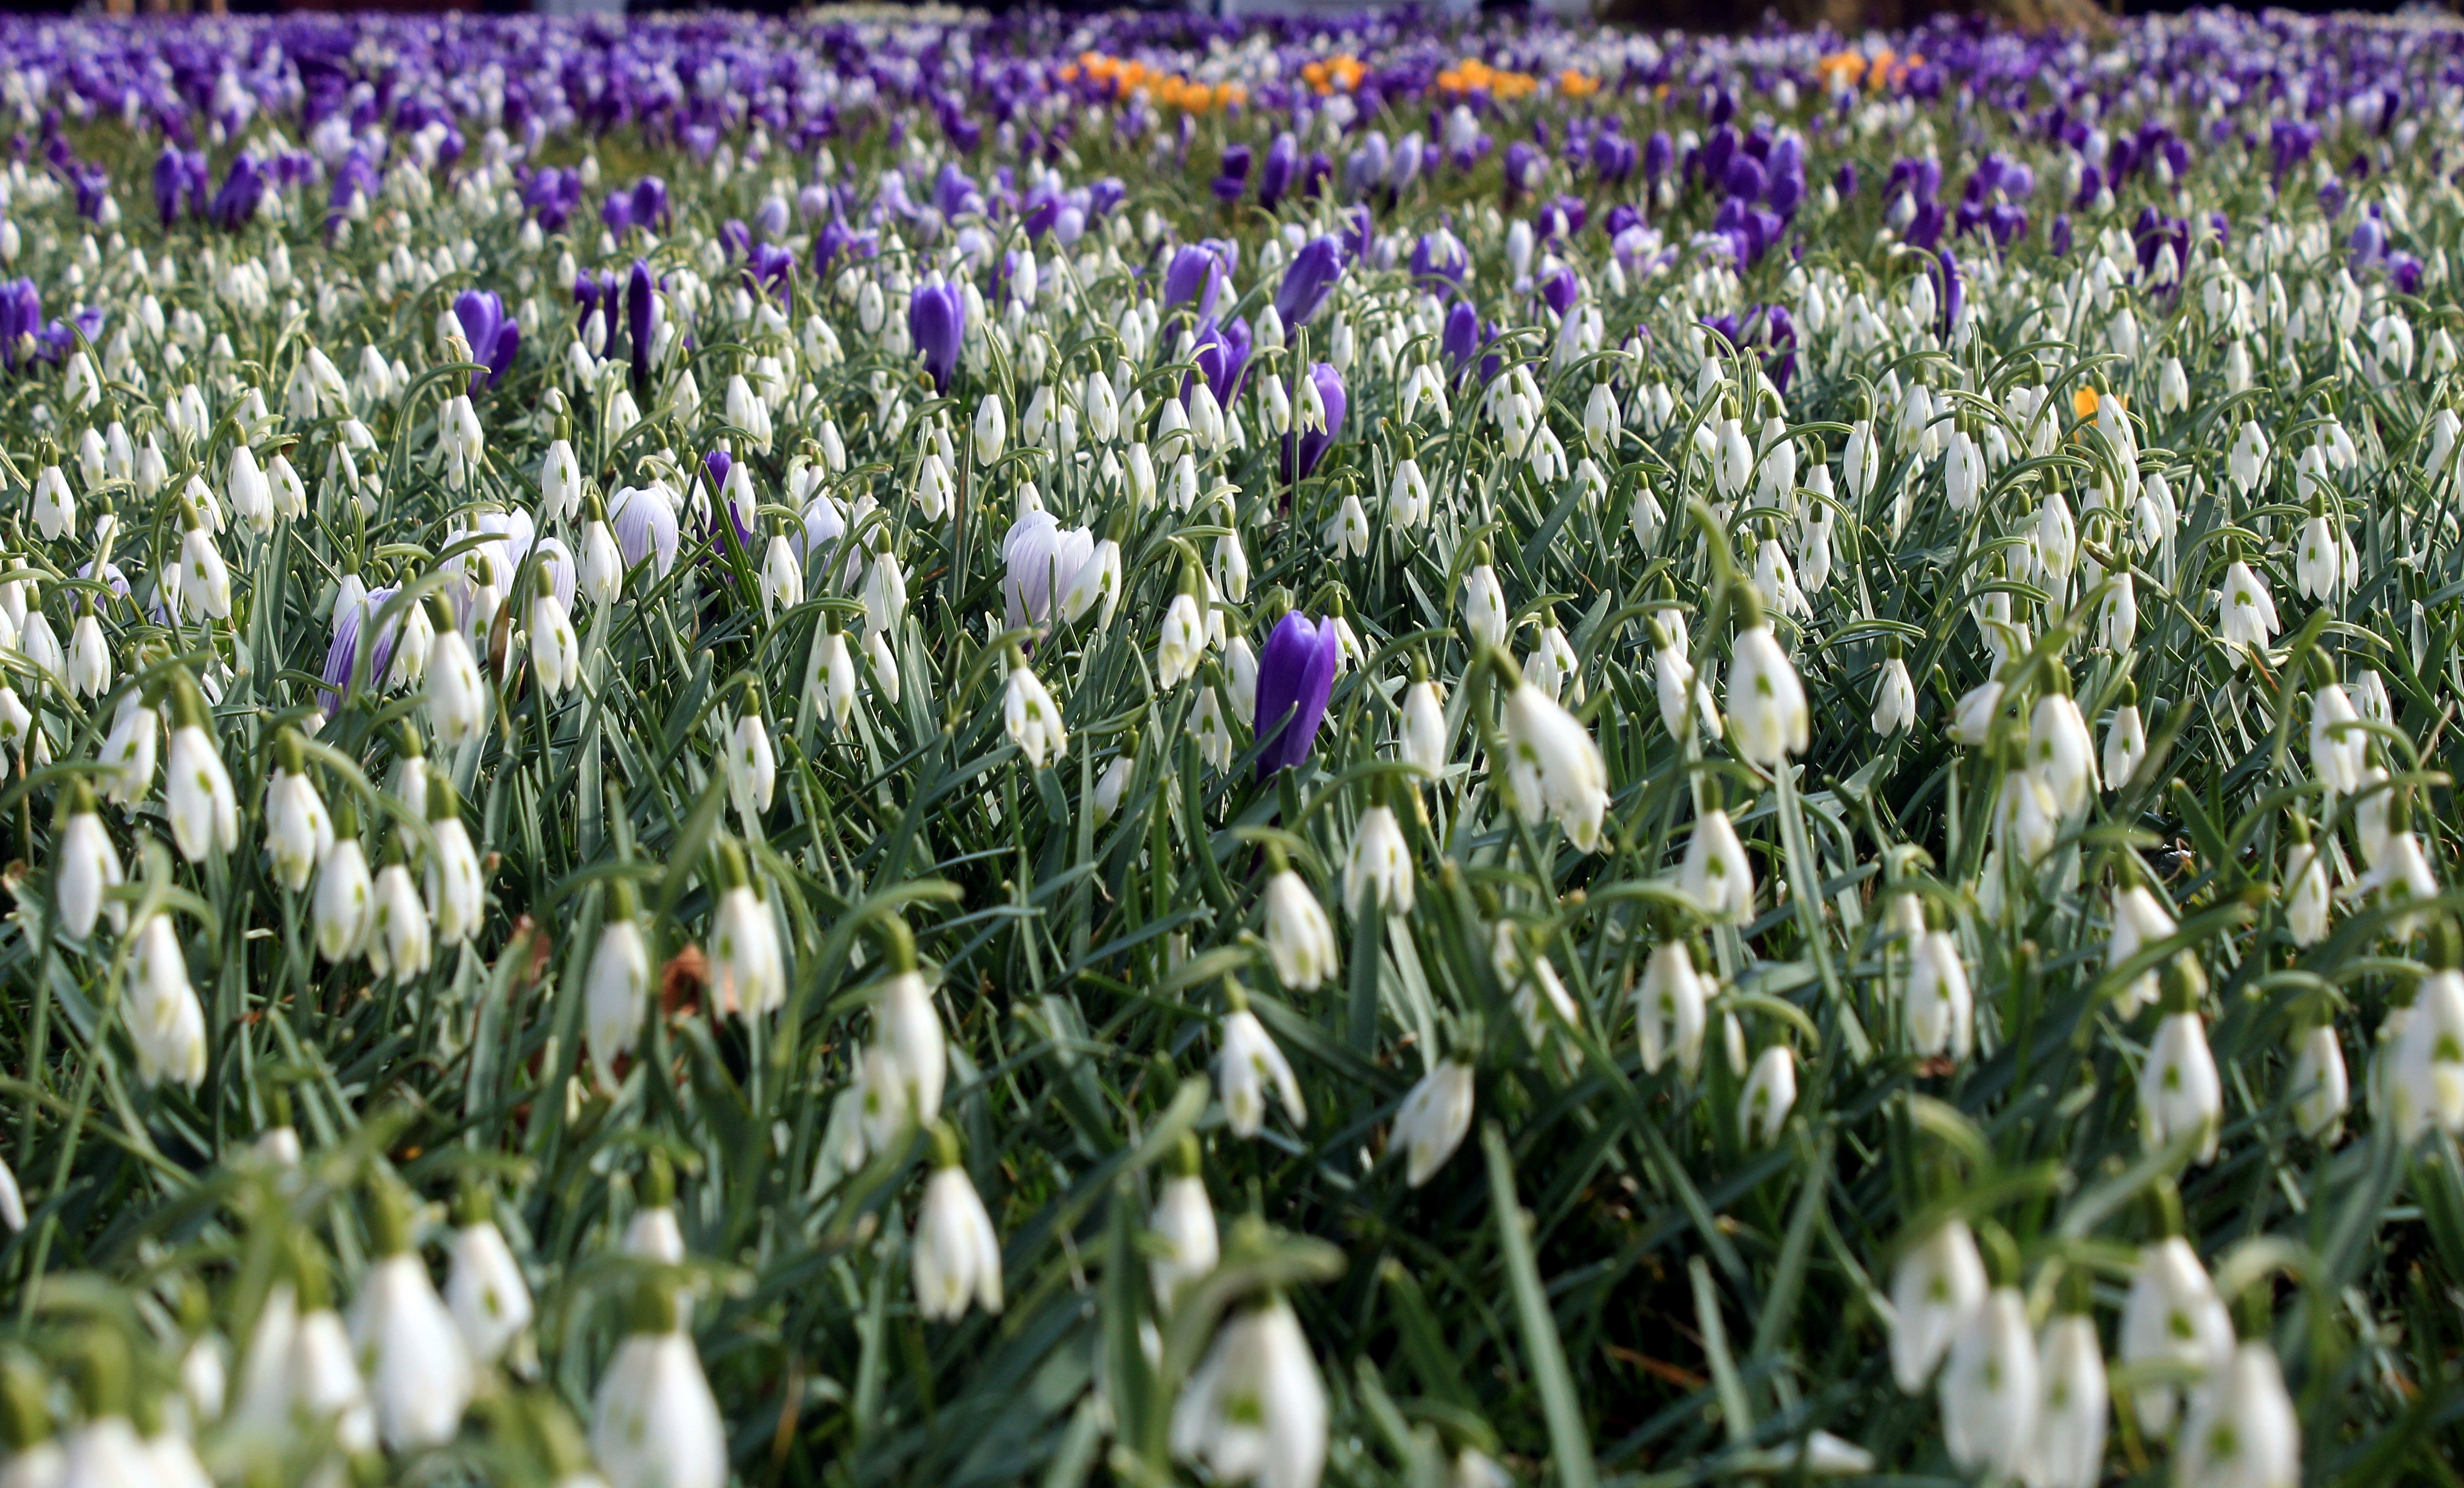
grass, plant, field, meadow, flower, spring, botany, snowflake, wildflower, crocus, snowdrop, spring flower, galanthus, flowering plant, amaryllidaceae, land plant, english lavender, maerzgloeckchen, milk flower, h bsches february girl, measured light bells, measured light bell, marie candles, white bald, snow by detour, white virgin, spring bells